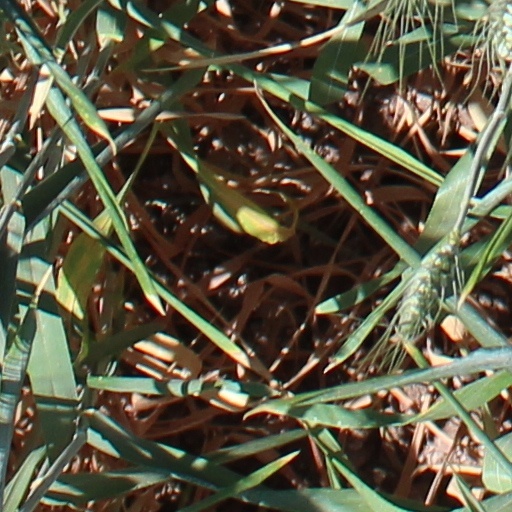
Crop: wheat